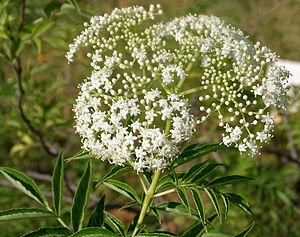
Les sureaux, arbustes et plantes herbacées du genre Sambucus, appartenaient à la famille des Caprifoliacées. Les travaux récents en systématique situent maintenant ce genre dans les Adoxacées. Le sureau est une plante nitrophile; sa présence indique donc un sol riche en azote. Les sureaux ligneux sont des arbustes à fleurs blanches ou de couleur crème qui se transforment ensuite en petits bouquets de baies rouges, bleues ou noires. Ces fruits sont appréciés des oiseaux, et ces derniers participent à la dispersion des graines par ornithochorie.